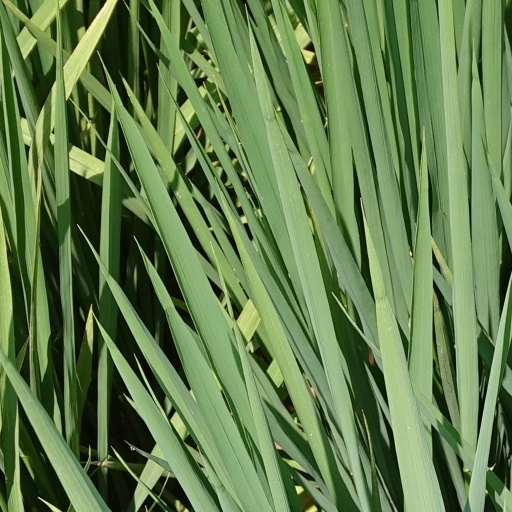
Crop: rice